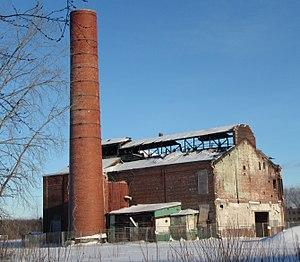
Manufacture Dominion-Silk-Dyeing-and-Printing, au 416 rue Heriot à Drummondville, Québec.
Cet article recense les lieux patrimoniaux du Centre-du-Québec inscrit au répertoire des lieux patrimoniaux du Canada, qu'ils soient de niveau provincial, fédéral ou municipal.
Cette liste recense les biens du patrimoine immobilier du Centre-du-Québec inscrits au répertoire du patrimoine culturel du Québec. Cette liste est divisées par municipalité régionale de comté géographique.